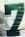
Number: 7